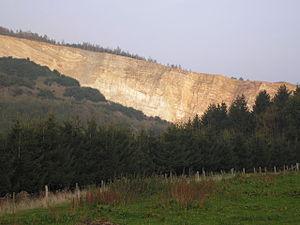
Libomont est un hameau belge situé dans les cantons de l'Est sur le territoire de la commune de Waimes en province de Liège.